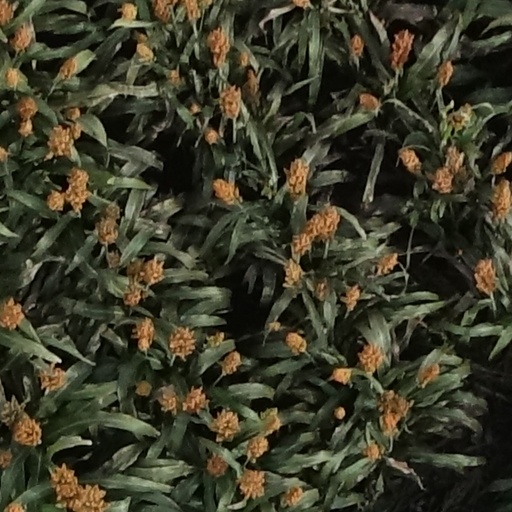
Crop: sorghum